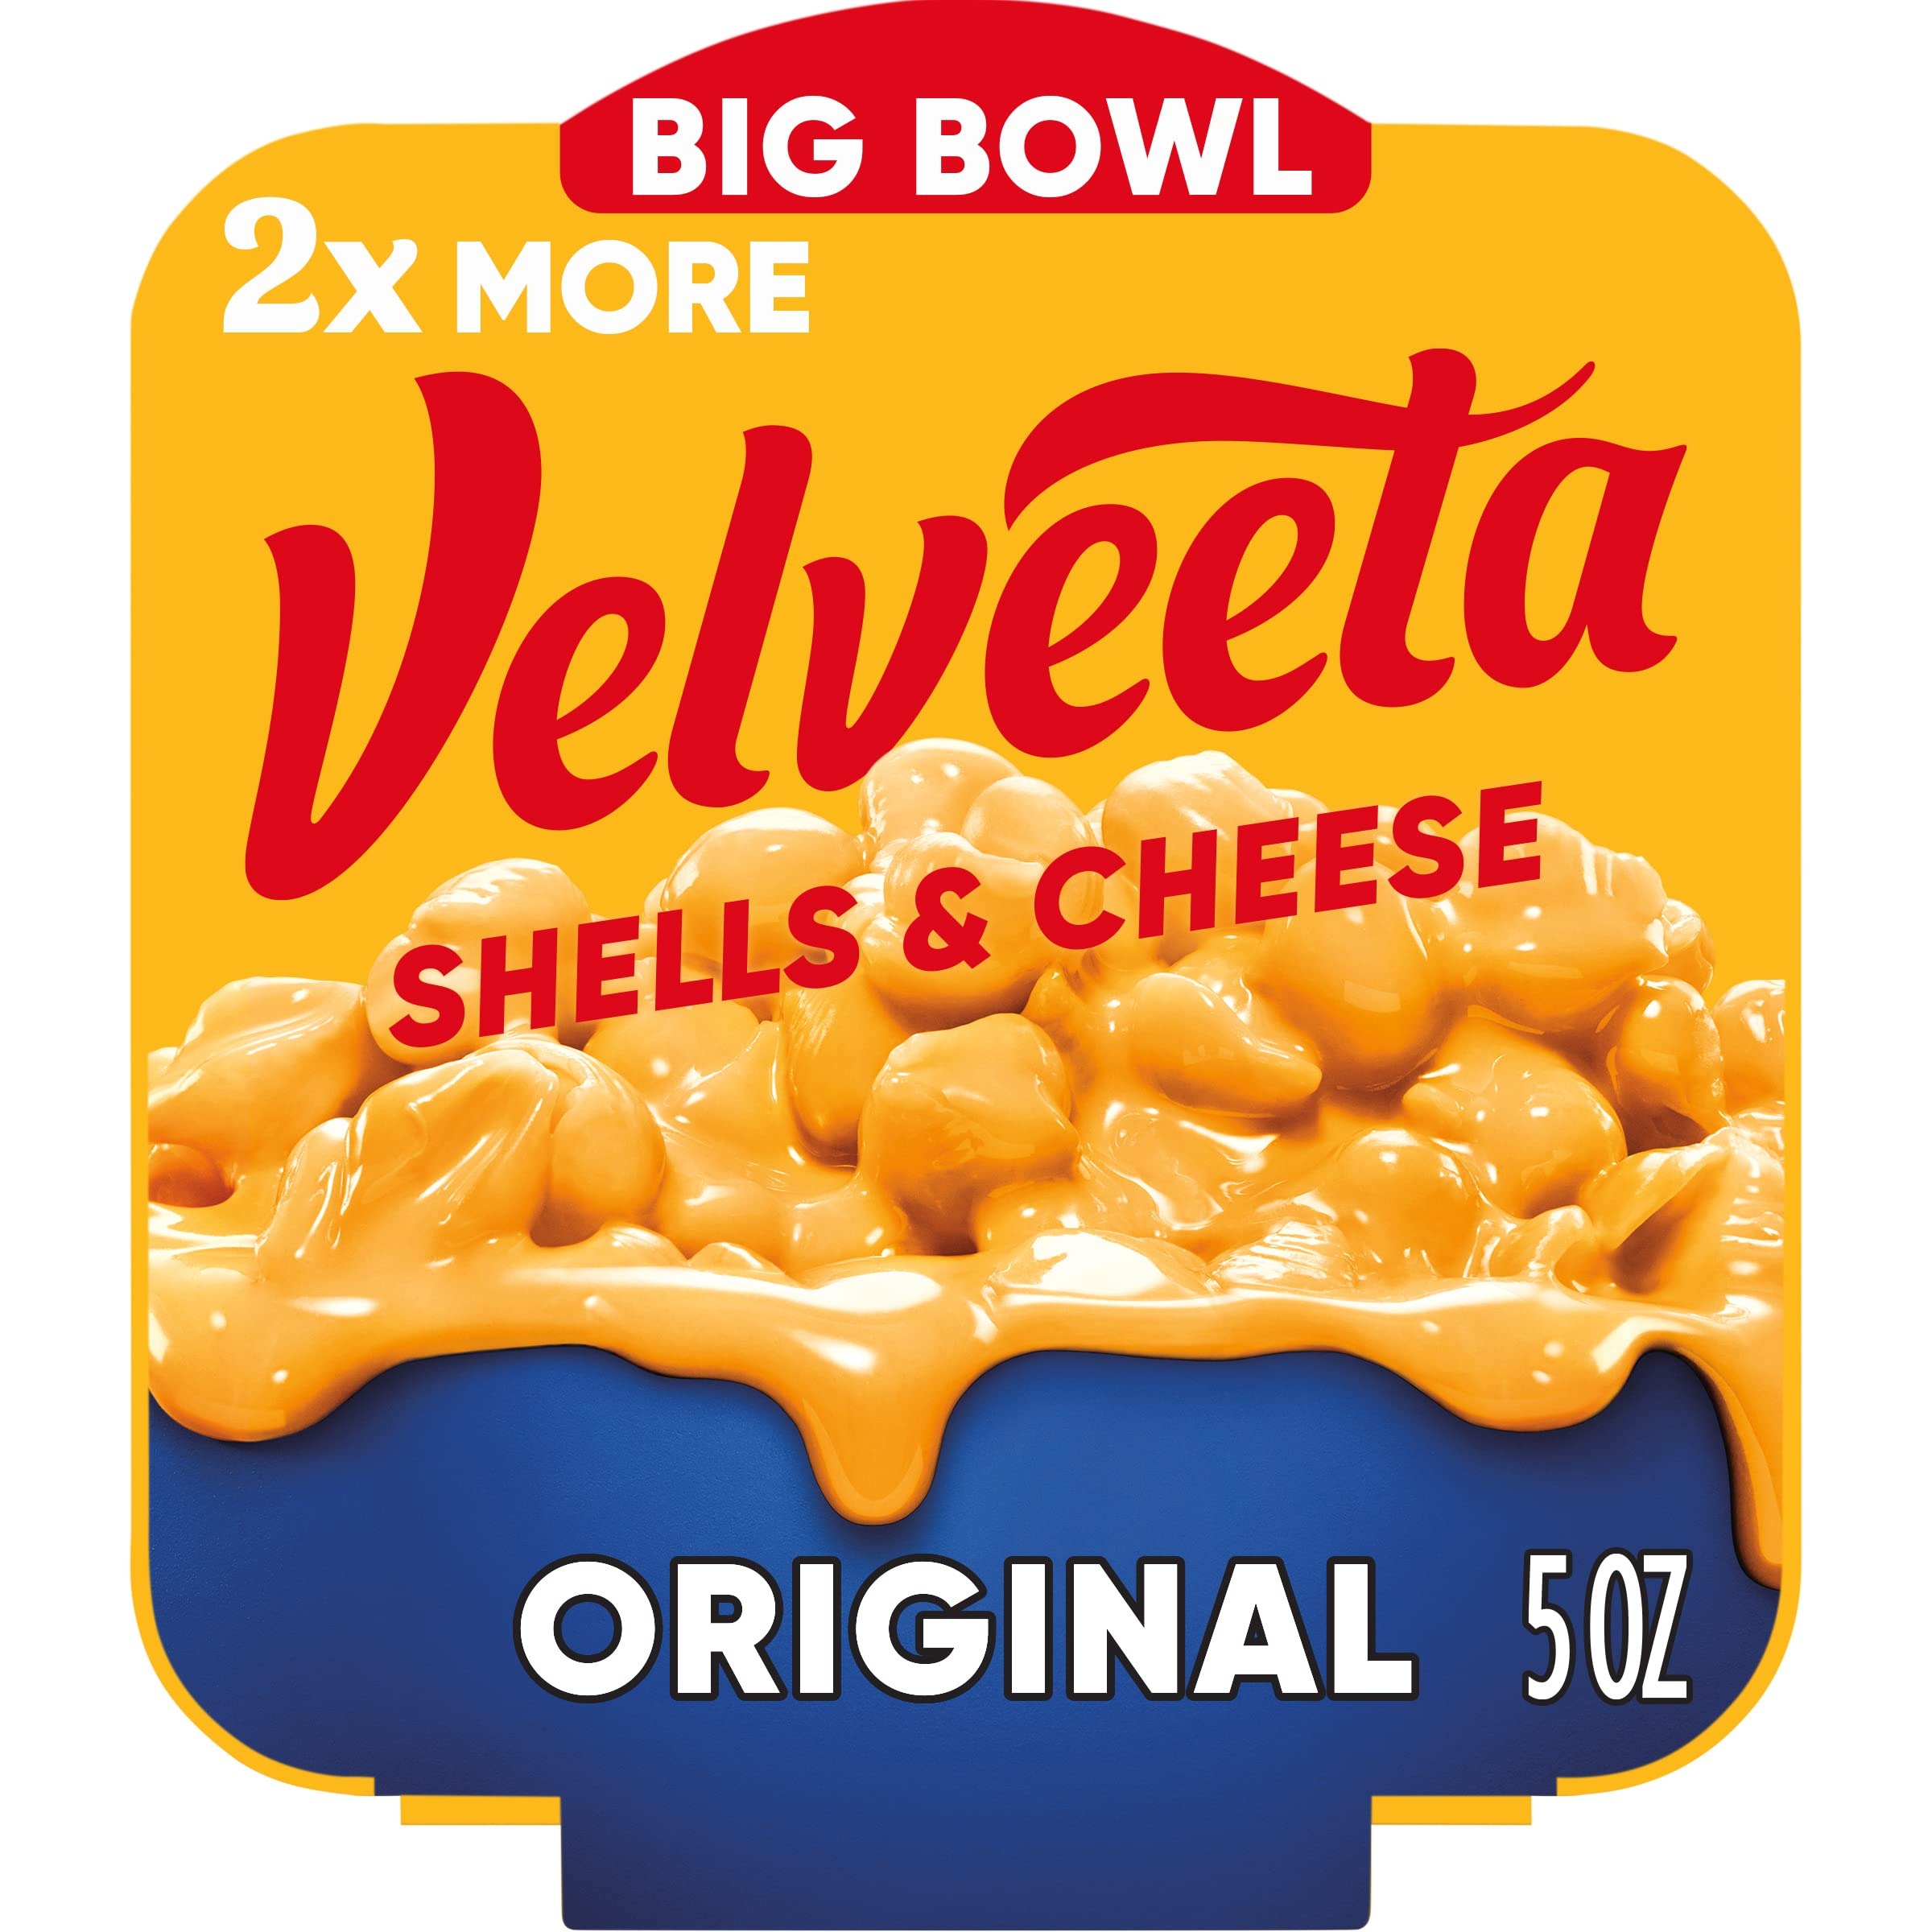
Item Name: Velveeta Original Shells & Cheese 5 oz. Microwavable Bowl (Pack of 6)
Bullet Point 1: The information below is per-pack only
Bullet Point 2: VELVEETA SHELLS & CHEESE: One 5 oz box of Velveeta Shells & Cheese Original Shell Pasta with 2X the Creamy Shells Big Bowl Microwave Meal
Bullet Point 3: CREAMY TEXTURE: Velveeta melts the creamiest
Bullet Point 4: CALM YOUR CRAVINGS: Satisfy your cravings with unrestrained pleasure
Bullet Point 5: CHEESY & MELTY: Unapologetically go all-in for the cheesy, melty goodness you love best
Bullet Point 6: INSTANT CHEESY GRATIFICATION: An outrageously delicious taste experience
Bullet Point 7: SHELLS AND CHEESE BOWL: Our microwaveable meal includes two times the shell pasta and cheese sauce in a big single-serve bowl
Bullet Point 8: MICROWAVEABLE: Simply combine pasta with water up to the fill line in the cup, microwave for 5 minutes, and stir in both cheese sauce pouches
Bullet Point 9: SNAP & EBT ELIGIBLE: This food item is SNAP & EBT eligible
Bullet Point 10: PLEASE NOTE: The package you receive may look different than what is pictured
Value: 30.0
Unit: Ounce

Price: 3.085